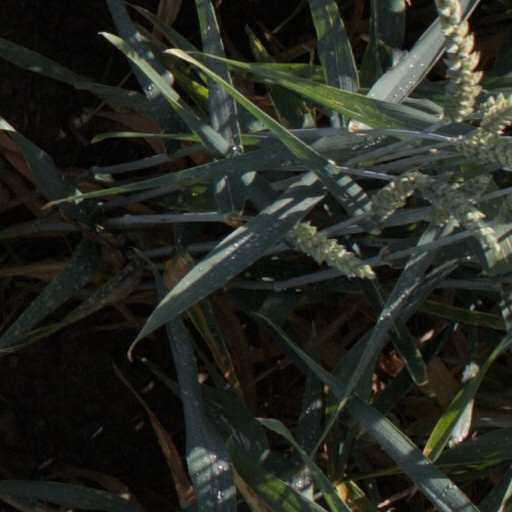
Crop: wheat